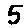
Label: 5